Ludlow Massacre

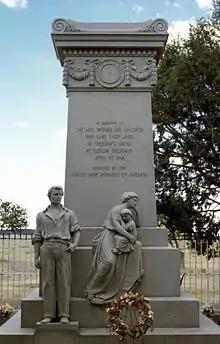
Ludlow Monument was erected by the United Mine Workers of America.

The massacre sparked nationwide reproach for the Rockefellers, especially in New York, where protesters demonstrated outside of the Rockefeller building in New York City. Protesters led by Ferrer Center anarchists Alexander Berkman and Carlo Tresca followed when Rockefeller Jr. fled upstate to the family estate near Tarrytown. In early July, a failed bomb plot on the Tarrytown estate ended with a dynamite explosion in East Harlem and three dead anarchists. The New York City Police Department inaugurated its bomb squad within a month. Bomb plots continued throughout the rest of the year.